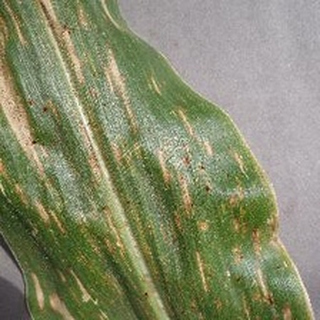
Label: corn_gray_leaf_spot